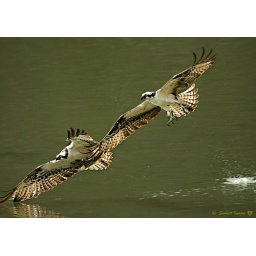
View large so you can see the fish :) The one was chasing the other all around the lake